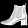
Label: Ankle boot